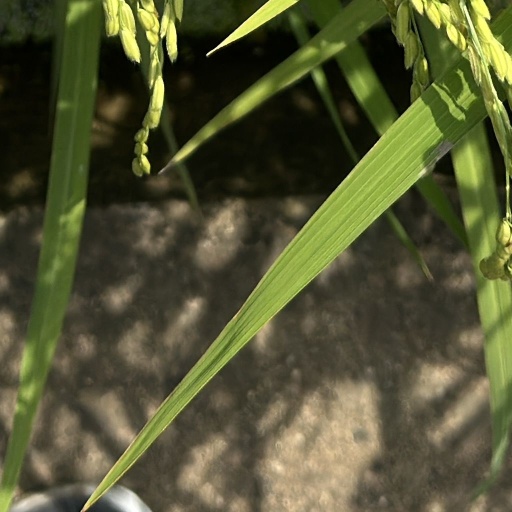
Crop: rice